Jordan River Crossing

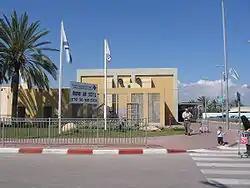

The Jordan River Crossing or Sheikh Hussein Bridge is the northern international border crossing between Jordan and Israel. It is located between Irbid, in Jordan, and Beit She'an, in Israel.